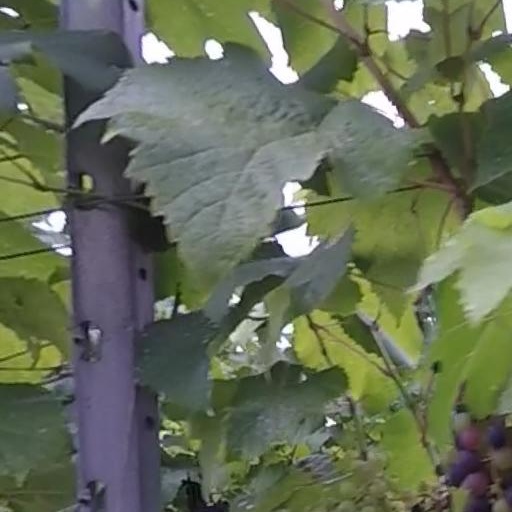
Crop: grape